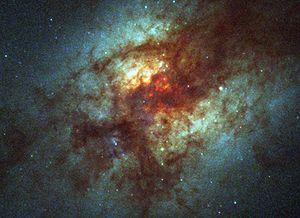
Arp 220 est une galaxie en interaction située dans la constellation du Serpent à environ 245 millions d'années-lumière de la Voie lactée. Il s'agit de la galaxie ultra-lumineuse en infrarouge la plus proche de nous. Elle résulte probablement de la collision de deux galaxies en train de fusionner en une galaxie unique. Comme de nombreuses galaxies en interaction, cette structure constitue par ailleurs une galaxie à sursaut de formation d'étoiles ainsi qu'une galaxie active.